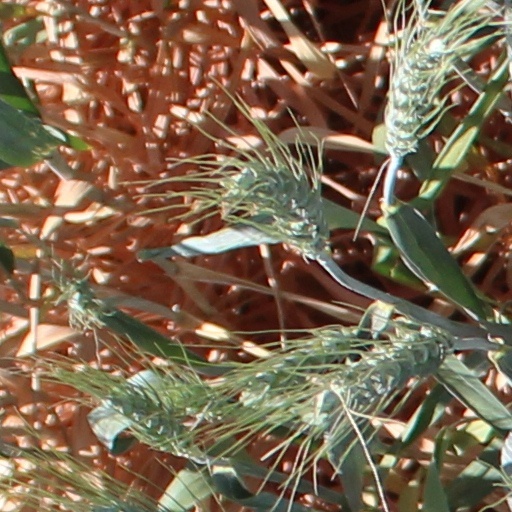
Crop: wheat